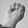
ASL letter: M